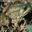
Label: frog